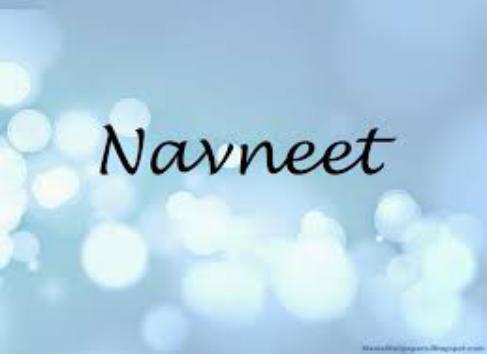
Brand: navneet
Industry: Necessities